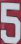
Number: 5